Jay Dunlap

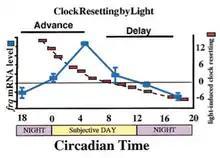
A graph depicting the resetting ability of the "Neurospora" circadian clock compared with "frq" mRNA levels

After identifying "frq" as a clock gene whose product's abundance tends to be variable and rhythmic, Dunlap, Loros, and colleagues showed how environmental regulation of its expression led to understanding the molecular basis of circadian entrainment by light: through the induction of expression of "frq" by light.